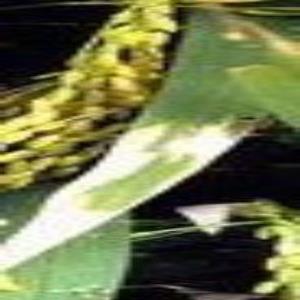
Disease: Bacterialblight